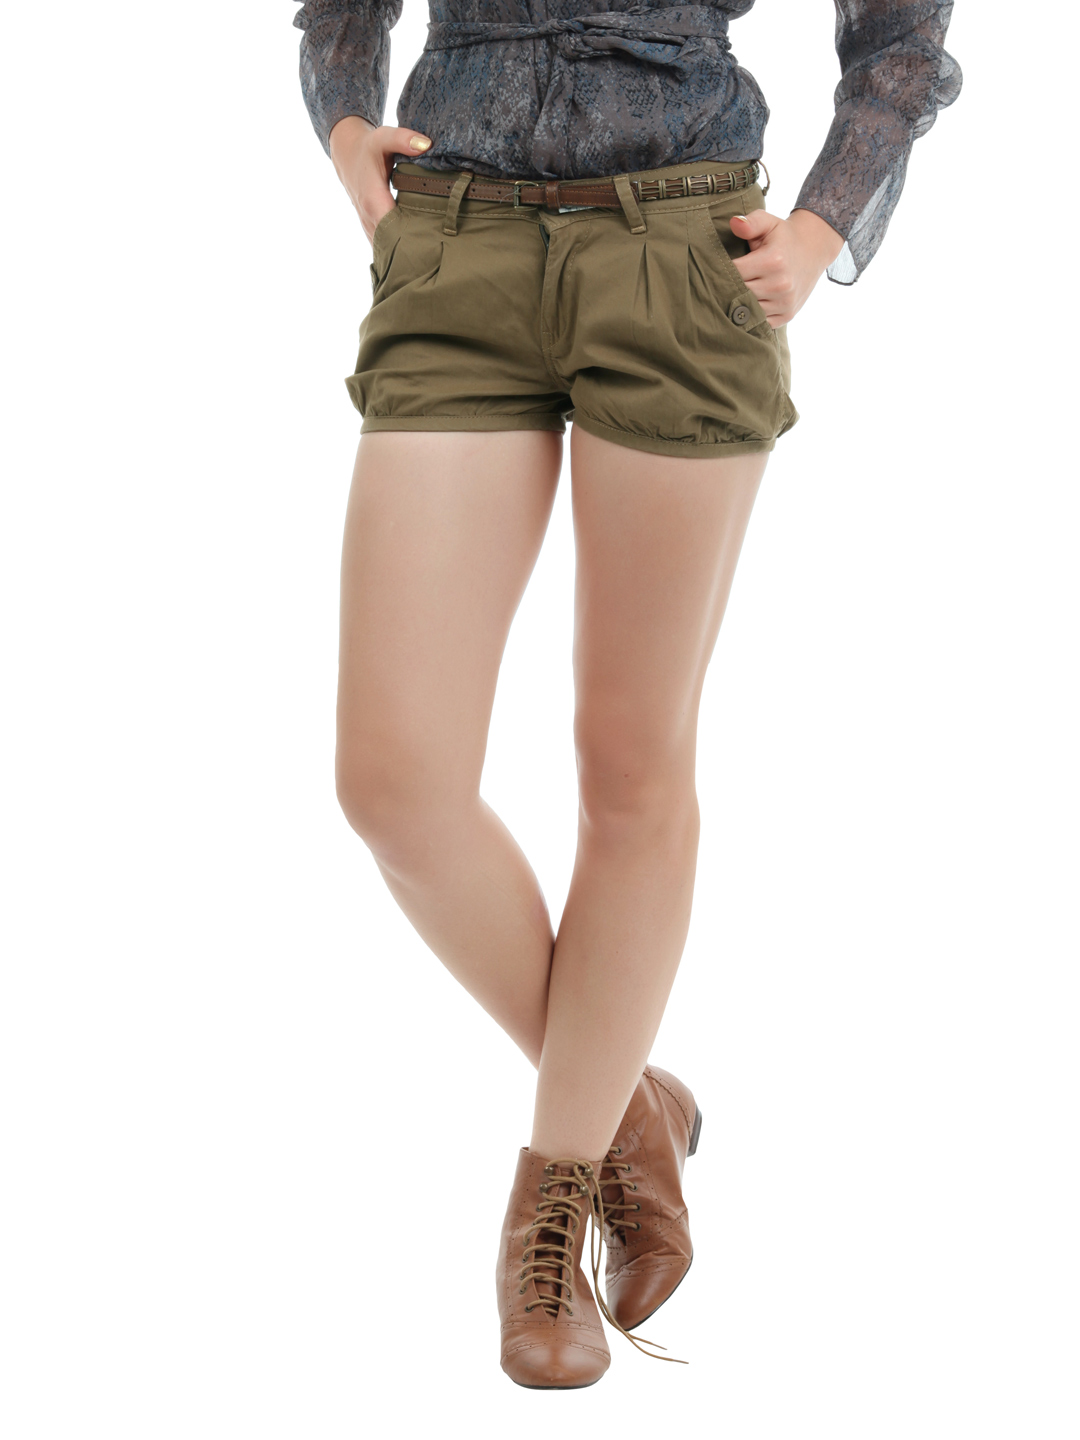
Kraus Jeans Women Brown Shorts
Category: Apparel / Bottomwear / Shorts
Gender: Women
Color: Brown
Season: Fall 2012
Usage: Casual